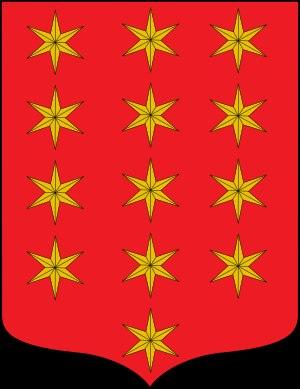
Lope García de Salazar a été et un historien biscayen banderizo, auteur de Las Bienandanzas e Fortunas, un document à caractère historique et légendaire précieux.